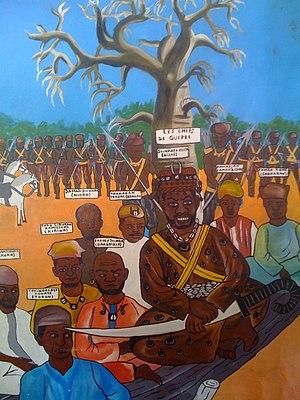
les chefs de guerre
Soundiata Keïta, parfois orthographié Soundjata Keita, Sogolon Diata Keita, ou, selon la tradition orale des griots, Mari Diata Konaté, né le 20 août 1190 à Niani au Royaume du Manding, aujourd'hui dans la préfecture de Mandiana, région de Kankan en Guinée, et mort en 1255, dans la rivière de Sankarani, Empire du Mali, est un souverain mandingue de l'Afrique de l'Ouest, fondateur de l'Empire du Mali.
L’Empire du Mali est un État africain médiéval. Fondé au XIIIᵉ siècle par Soundiata Keita, il connut son apogée au XIVᵉ siècle. Il serait à l'origine de la charte du Manden. Il s’étendait et englobait de grande parties des actuels Mali, Guinée, Sénégal, Gambie, Burkina Faso, Côte d’Ivoire, Mauritanie.Ces 7 pays ont gardé des cultures très communes.